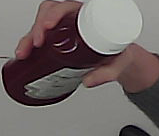
Product: heinz_ketchup